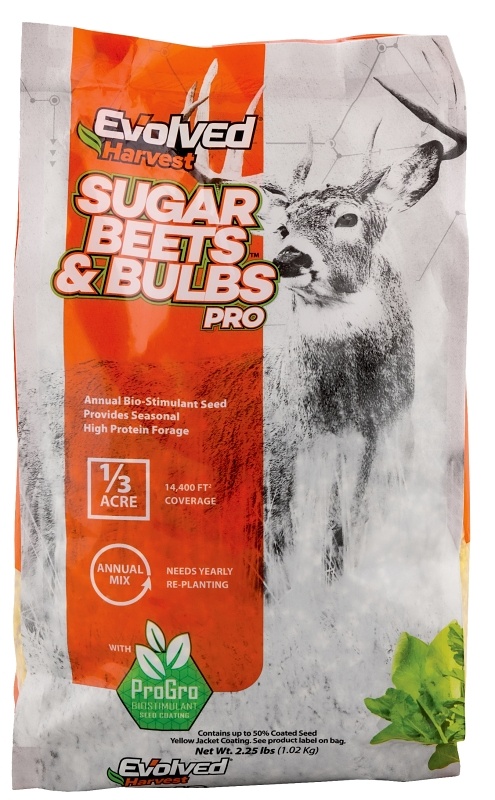
Evolved Sugar Beets and Bulbs Pro Series EVO73040 Food Plot Seed, Sweet, 2.25 lb
Sugar Beets & Bulbs uses Evolved's all-new ProGro proprietary bio-stimulant to grow plants that are stronger and healthier - yielding larger plants and more forage per acre. This annual blend combines the sweet taste of sugar beets with the heartiness of our T-raptor turnip/rape hybrid for a great late fall/winter food source. Sugar beets are a deer favorite they'll keep coming back for and T-raptor bulbs give them something to paw after during long winter months. This multi-season growing ability gives Sugar Beets & Bulbs the power to build regular hoof traffic while improving overall herd health. The blend is highly adaptive to a variety of soil conditions and works for summer or fall planting. Unit: BAG UPC: 786541001163 Model Number: EVL-EVO73040
Brand: EVOLVED
Category: Sporting Goods > Outdoor Recreation > Hunting & Shooting > Hunting > Wildlife Attractants > Wildlife Bait, Feed & Minerals > Wildlife Feed